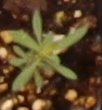
Label: Kochia